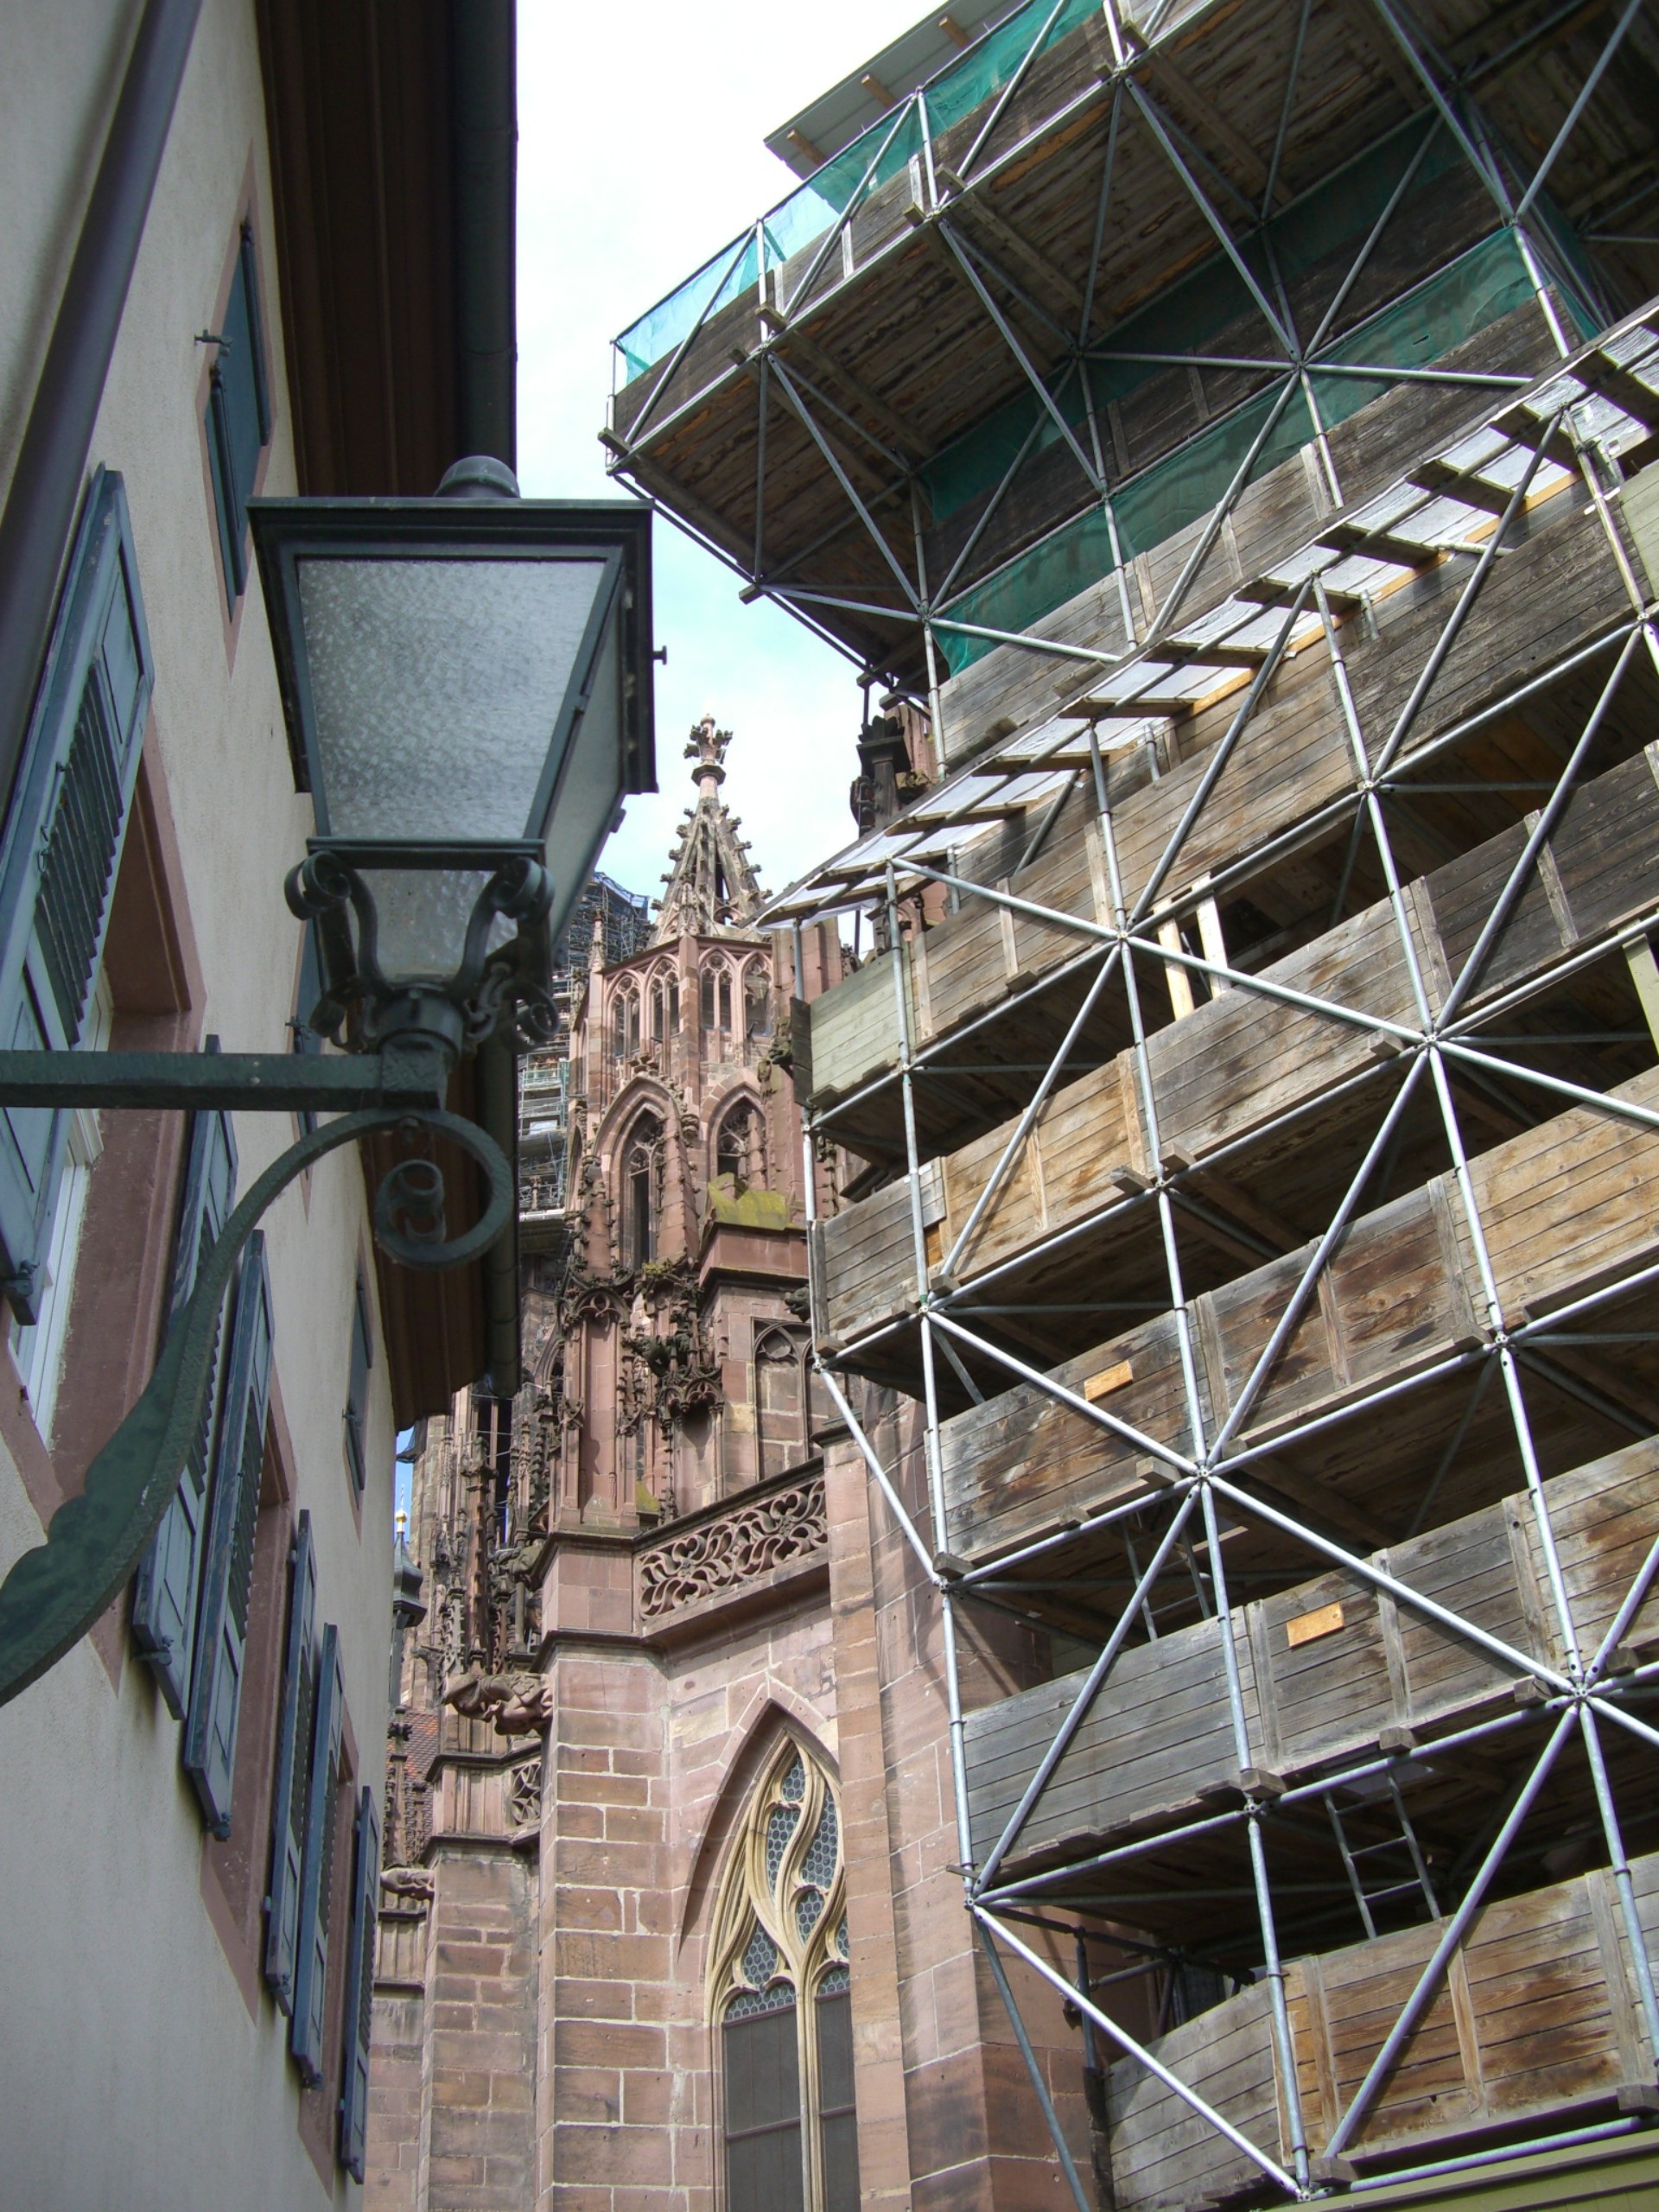
architecture, window, building, facade, art, stairs, tourist attraction, freiburg, munster, integrated, urban area, refurbishment works